Dura-Europos synagogue

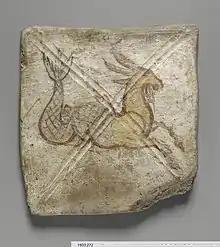
A Capricorn Tile from the Dura-Europos synagogue Ceiling

Located on the western wall of the synagogue, just left of the Torah niche, is a mural depicting the Tabernacle. The artist did not follow the biblical description of the Tabernacle as a tent, but rather was inspired by Roman temples, and includes a cella, pediment and capitals of the Corinthian order. The local Jewish population did not mind illustrating the Tabernacle based on Roman civil architecture for unknown reasons. Coins showing similar structures were found in Dura-Europos, and the painter might have used them as models.